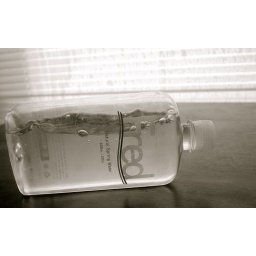
neat water bottle I found in West Virginia... or was it Pennsylvania... hmm, don't remember.